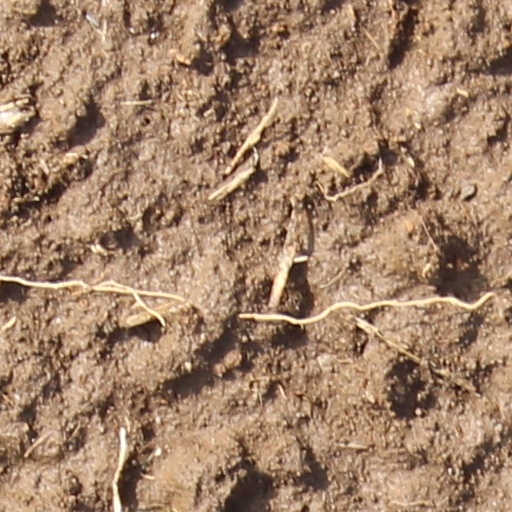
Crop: wheat